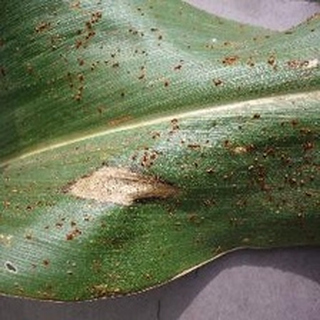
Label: corn_northern_leaf_blight